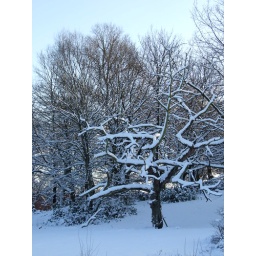
dead tree in the field